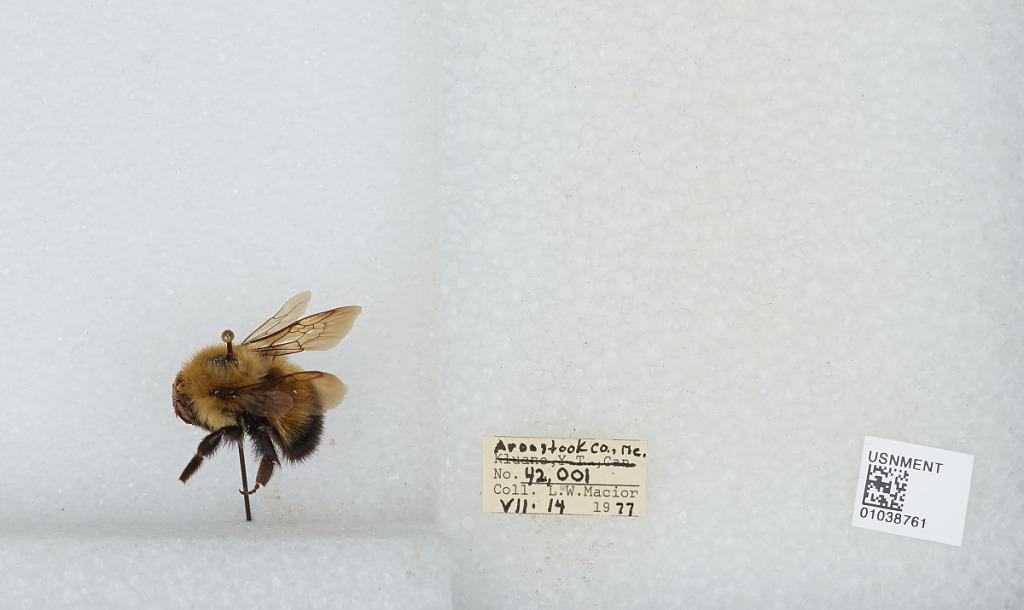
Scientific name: Bombus (Pyrobombus) vagans vagans Smith
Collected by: L. Macior
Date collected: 1977-7-14
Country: United States
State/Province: Maine
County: Aroostook
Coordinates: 46.65, -68.58